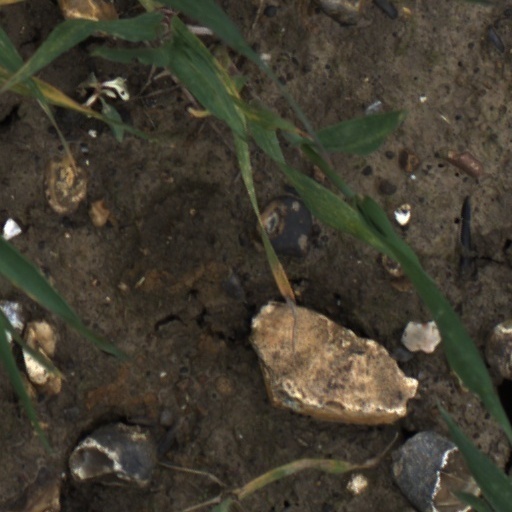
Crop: wheat